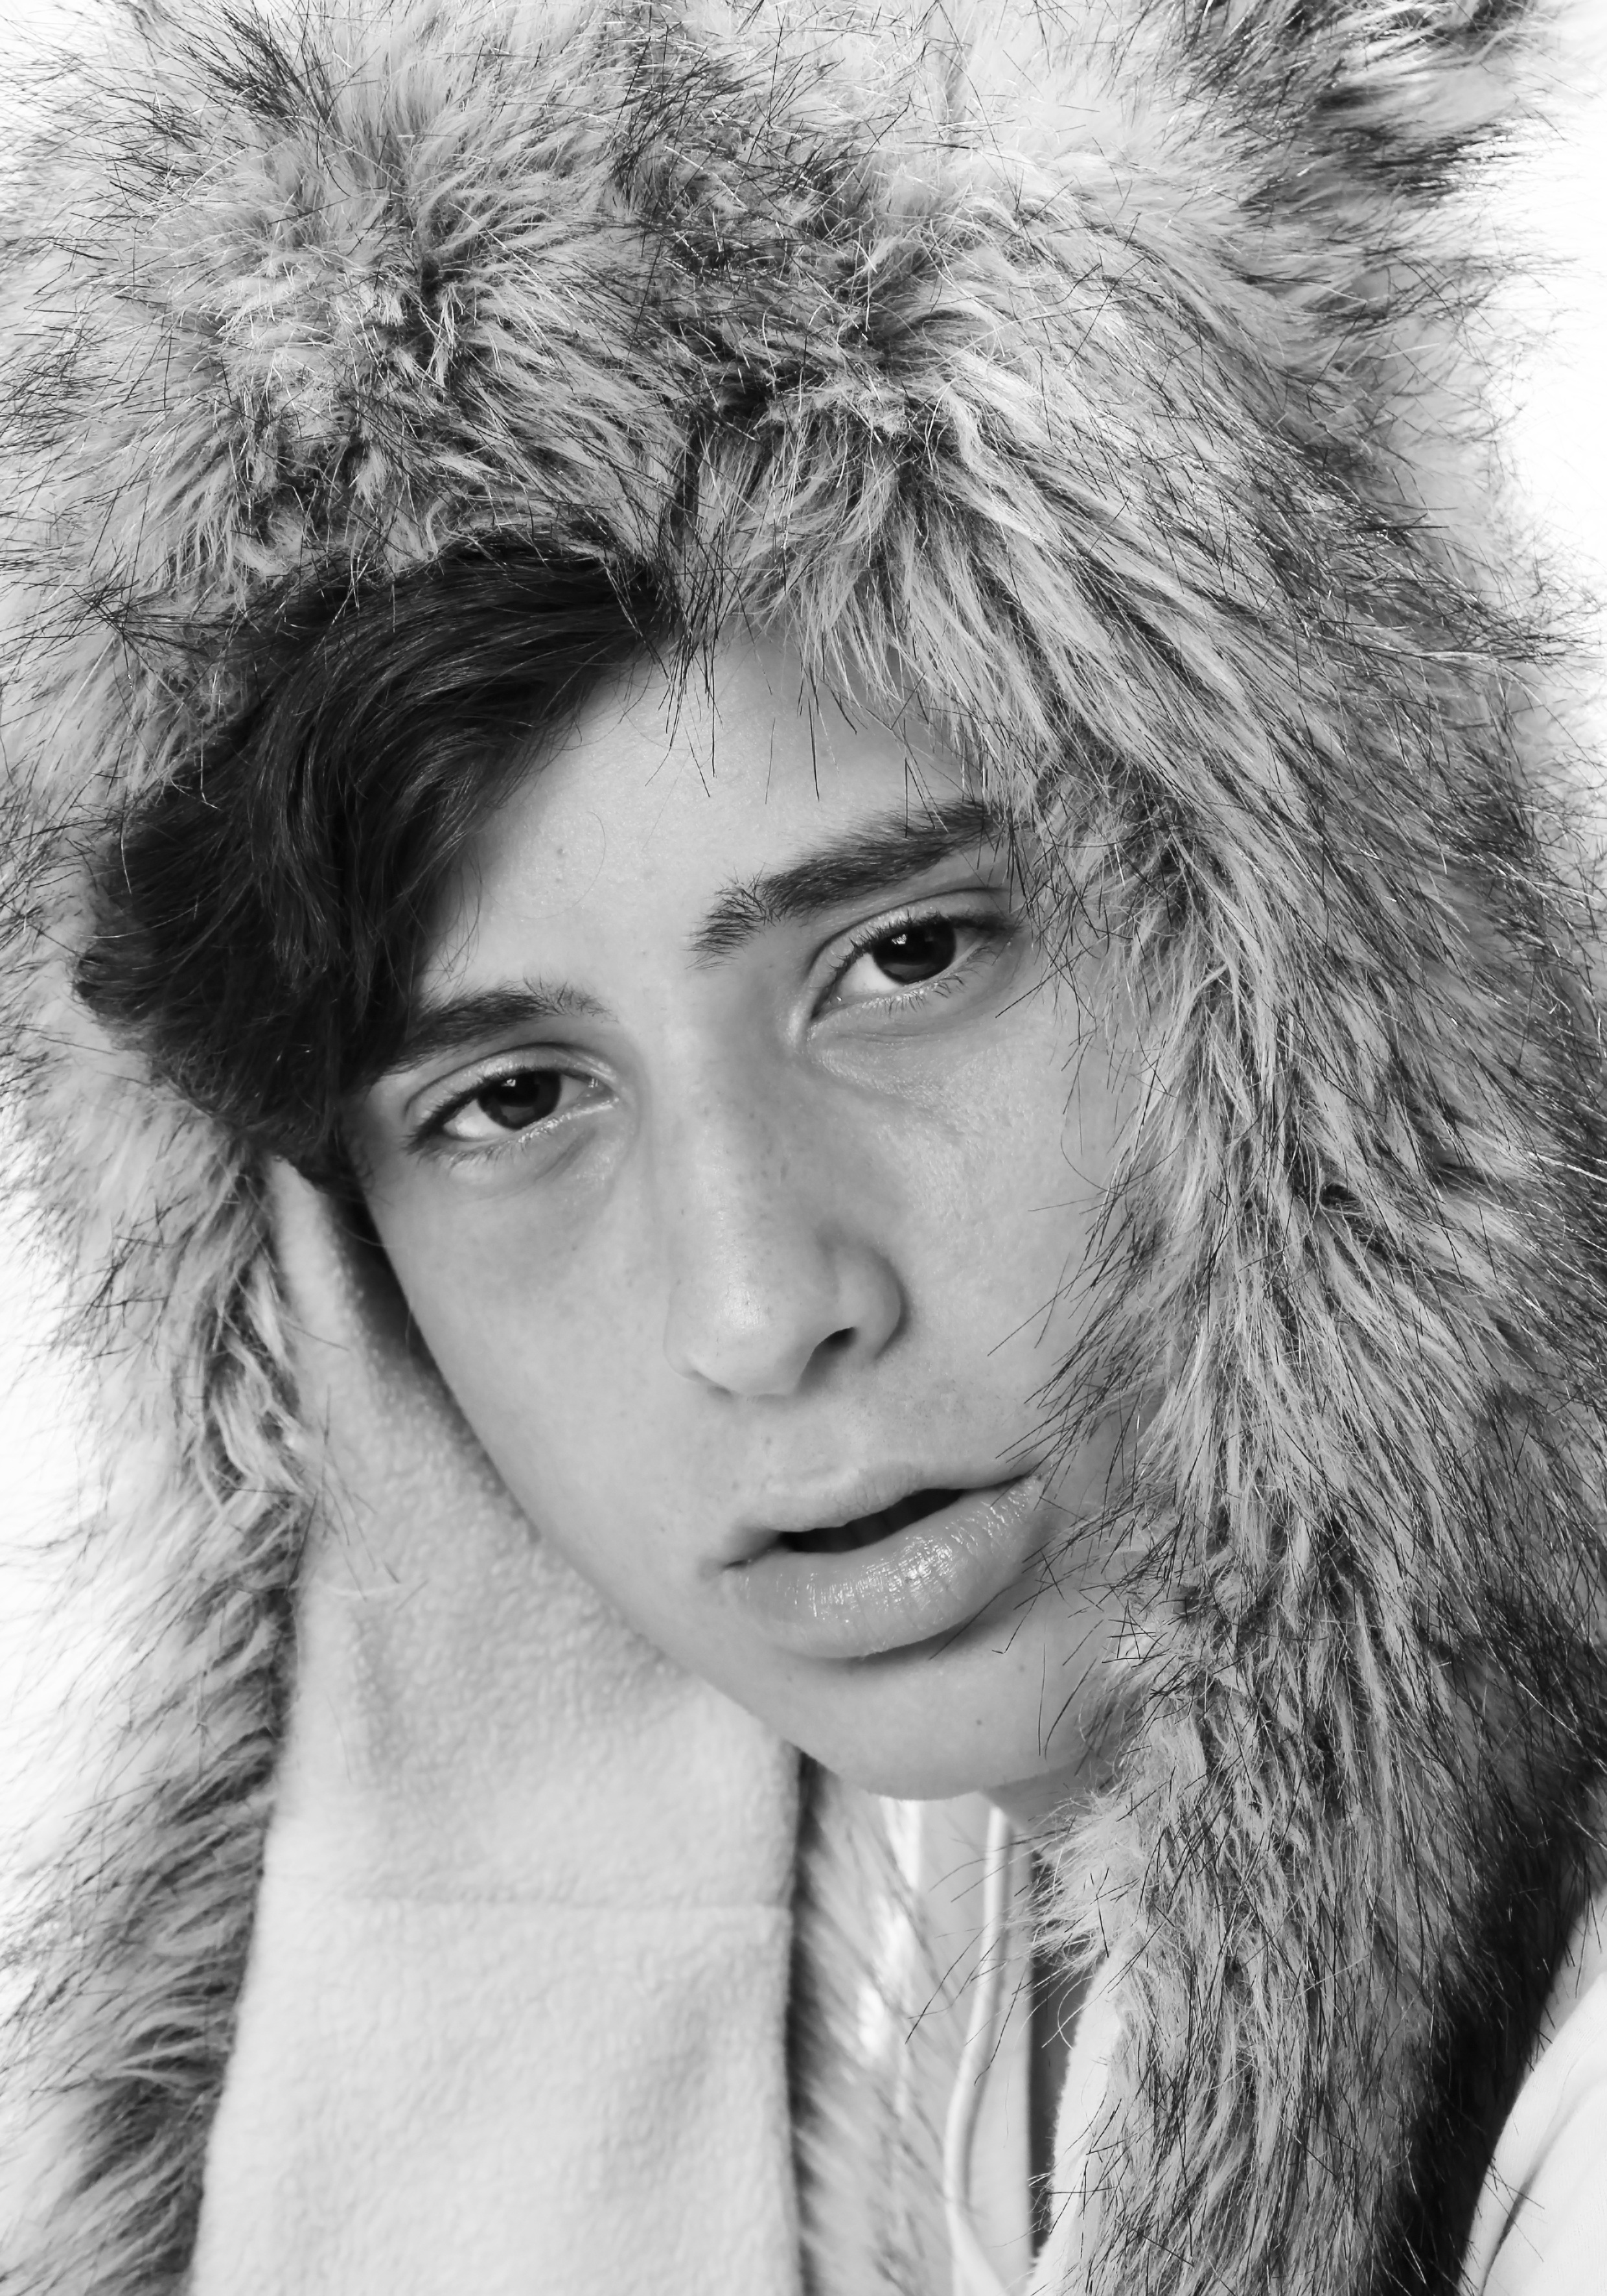
man, black and white, hair, photography, boy, fur, portrait, model, monochrome, friend, close up, face, nose, sketch, drawing, head, beauty, atelier, photo shoot, monochrome photography, portrait photography, fur clothing